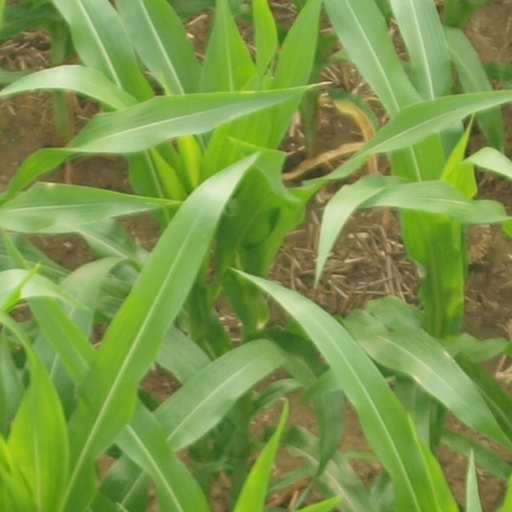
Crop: maize; corn